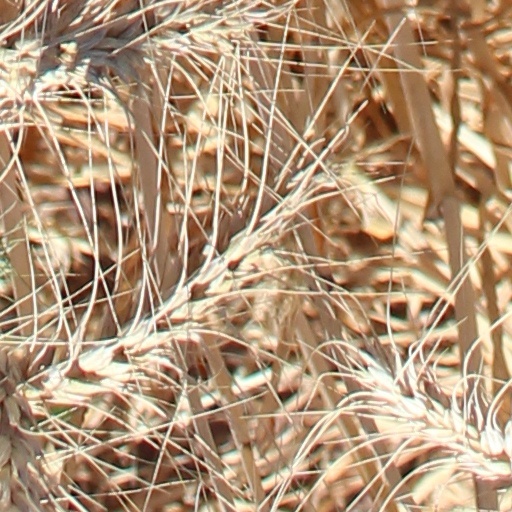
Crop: wheat